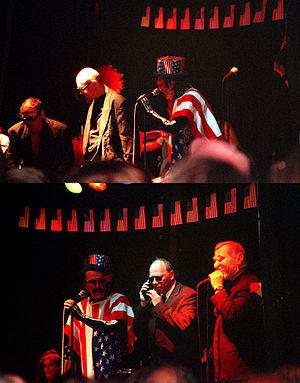
Stefan Weber, né le 8 novembre 1946 à Vienne et mort le 7 juin 2018, est un professeur autrichien d'art, un chanteur, un maître de chapelle du groupe viennois Drahdiwaberl et un acteur.